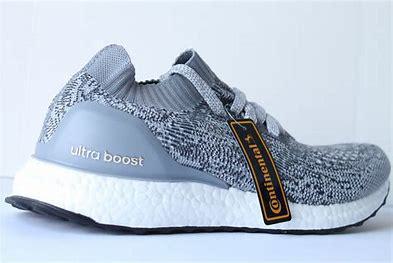
Brand: Adidas
Model: Ultraboost Uncaged